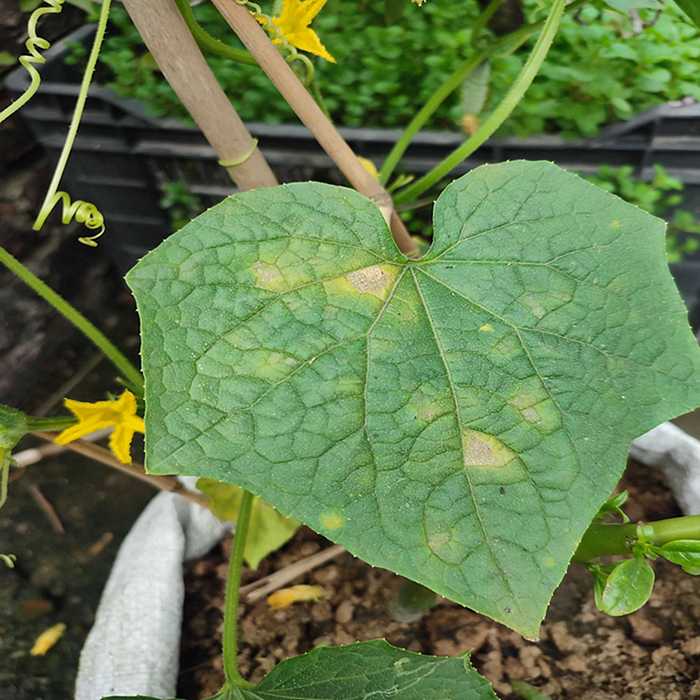
Plant: Cucumber
Label: Downy mildew